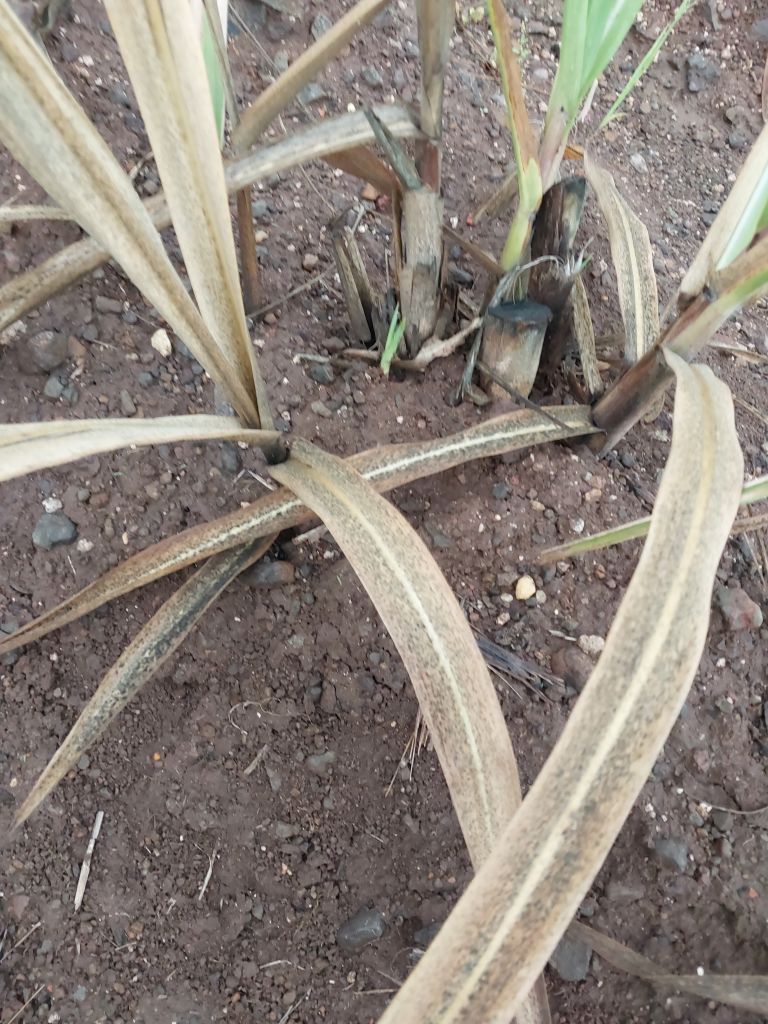
Label: Sett Rot